Pixie Hollow (video game)

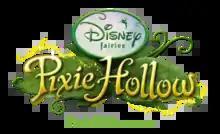

Pixie Hollow was a massively multiplayer online role-playing game (MMORPG) addition to the "Disney Fairies" franchise that ran from 2008 to 2013. It was produced by DisneyToon Studios and developed by Schell Games. The game was released to coincide with the 2008 film, "Tinker Bell" and revolved around Tinker Bell, a fairy character created by J. M. Barrie in his play "Peter Pan" and incorporating her fairy friends from the "Disney Fairies" animated works by the Walt Disney Company.